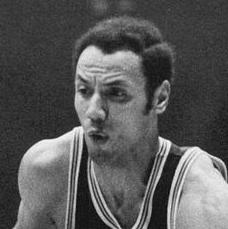
Age: 30